Probe card

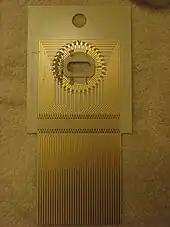
Typical probe card

A probe card (commonly referred to as a DUT board) is used in automated integrated circuit testing. It is an interface between an electronic test system and a semiconductor wafer.